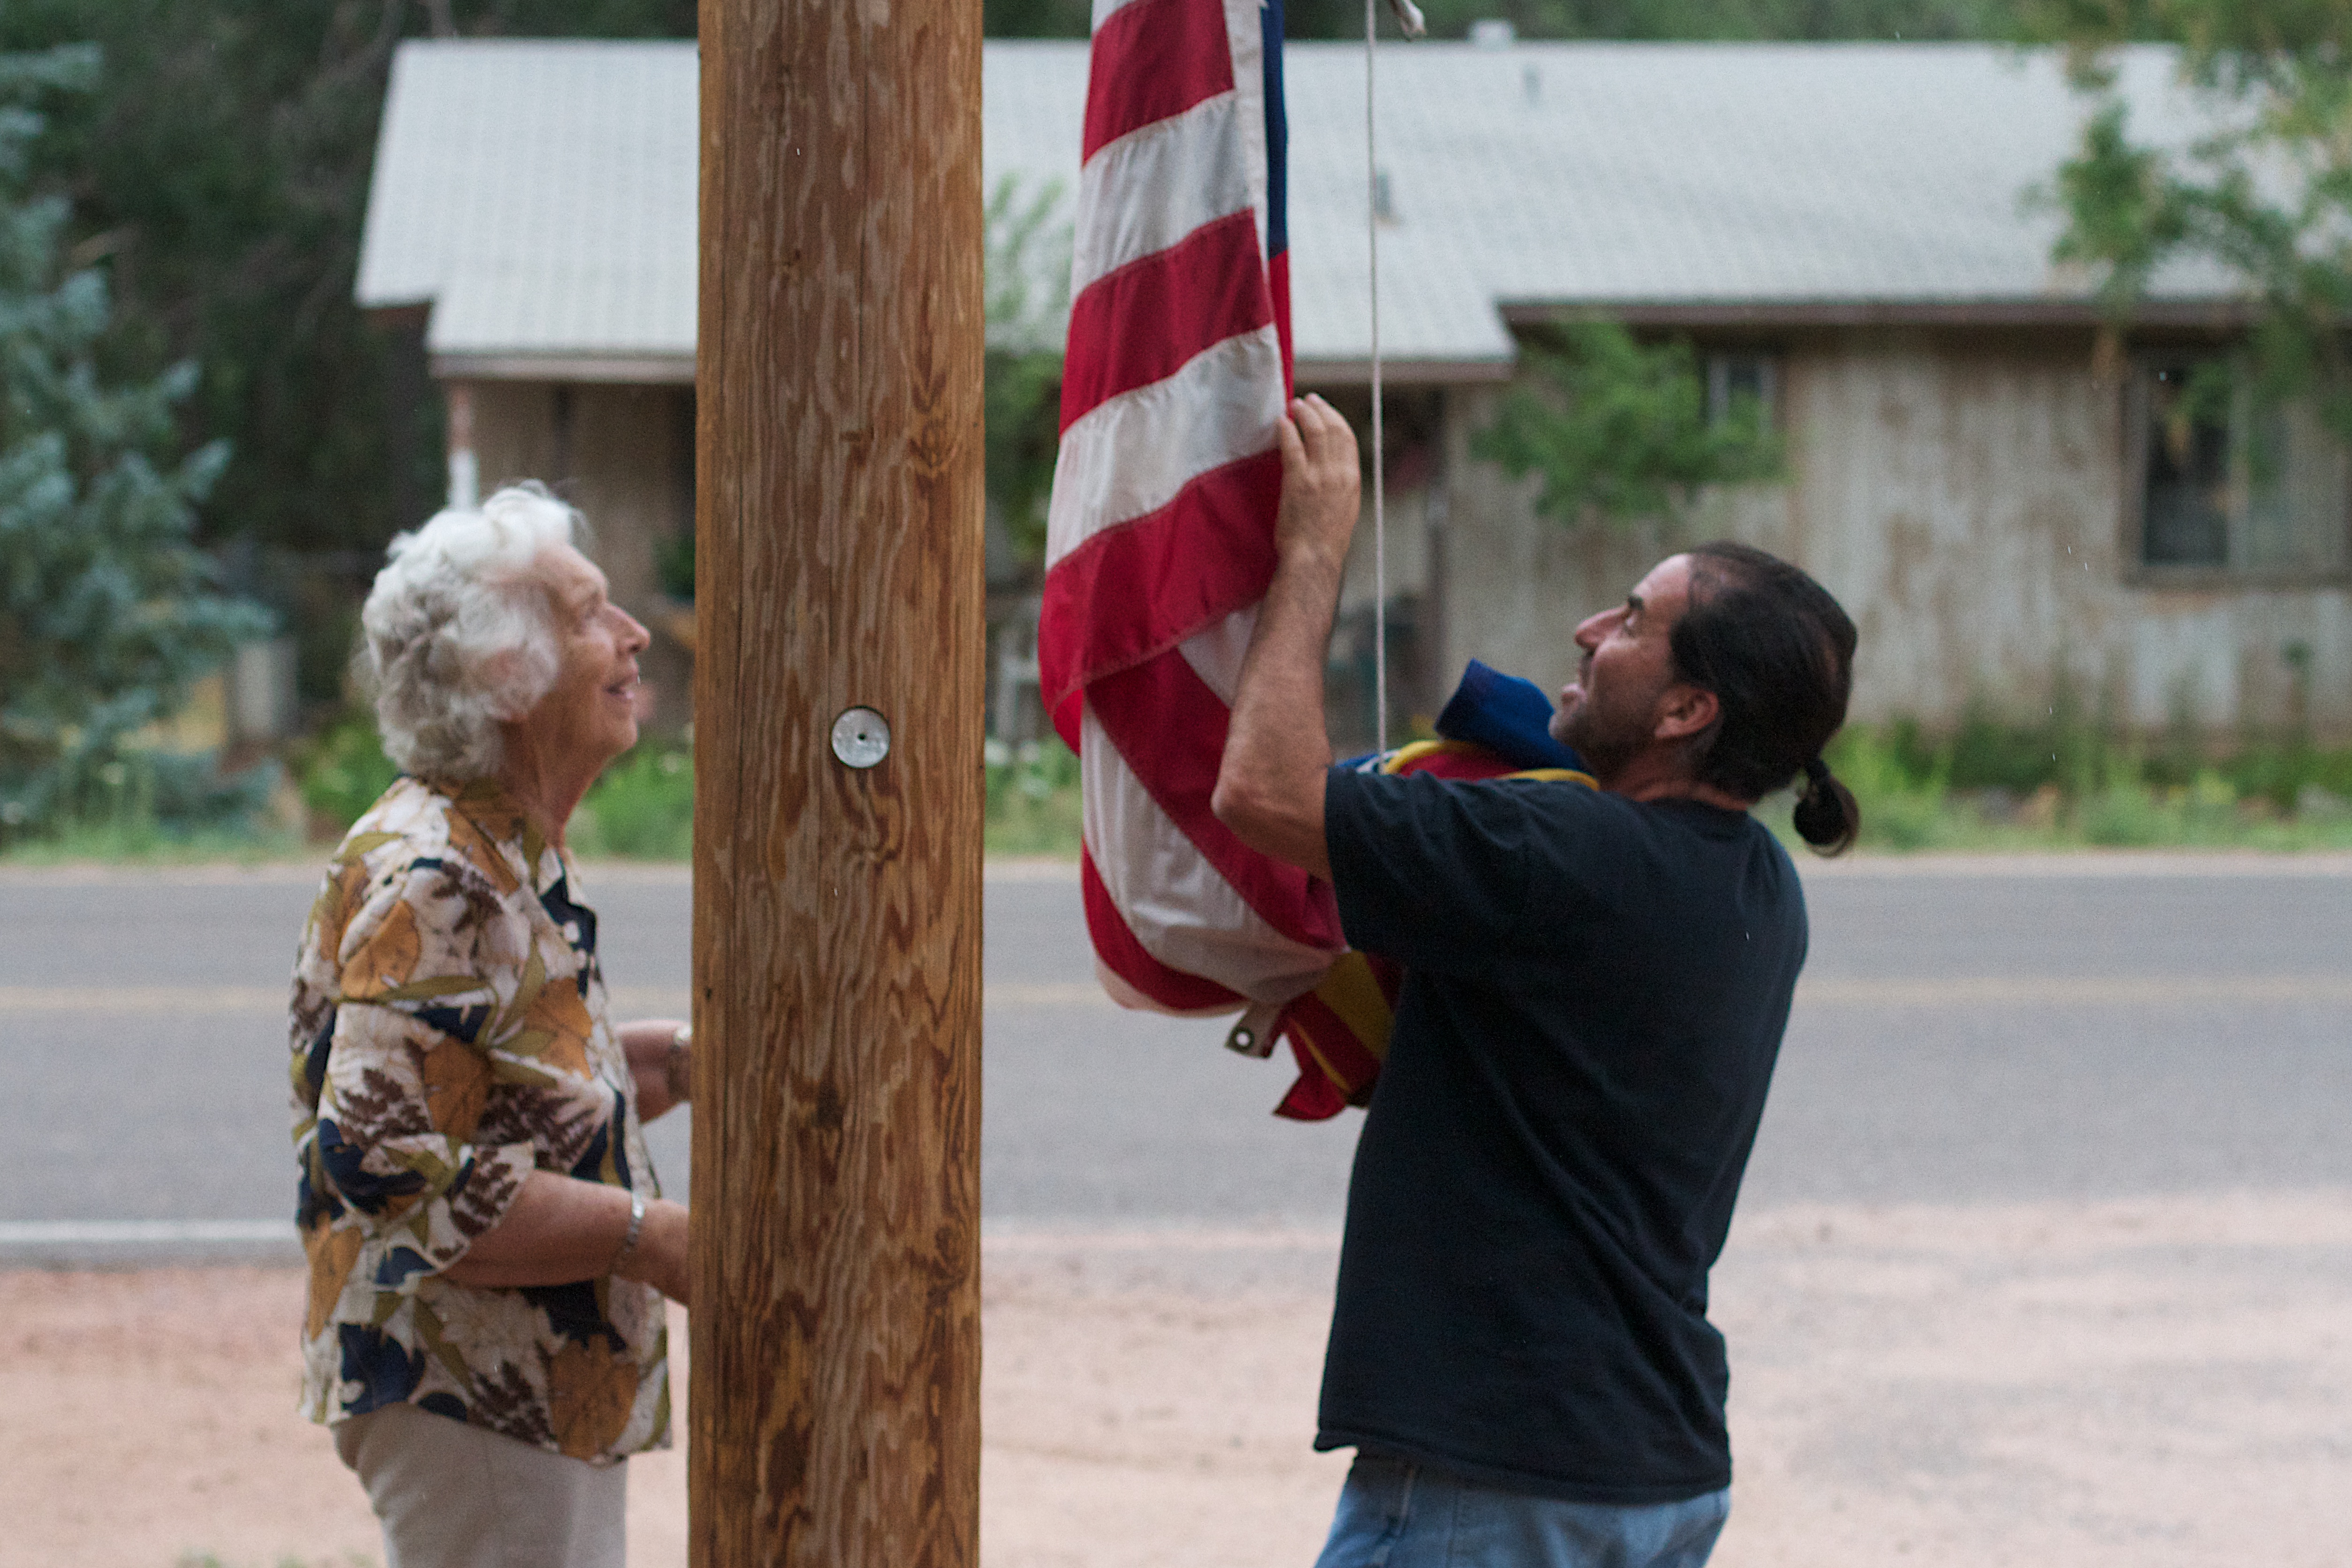
person, people, spring, army, community, child